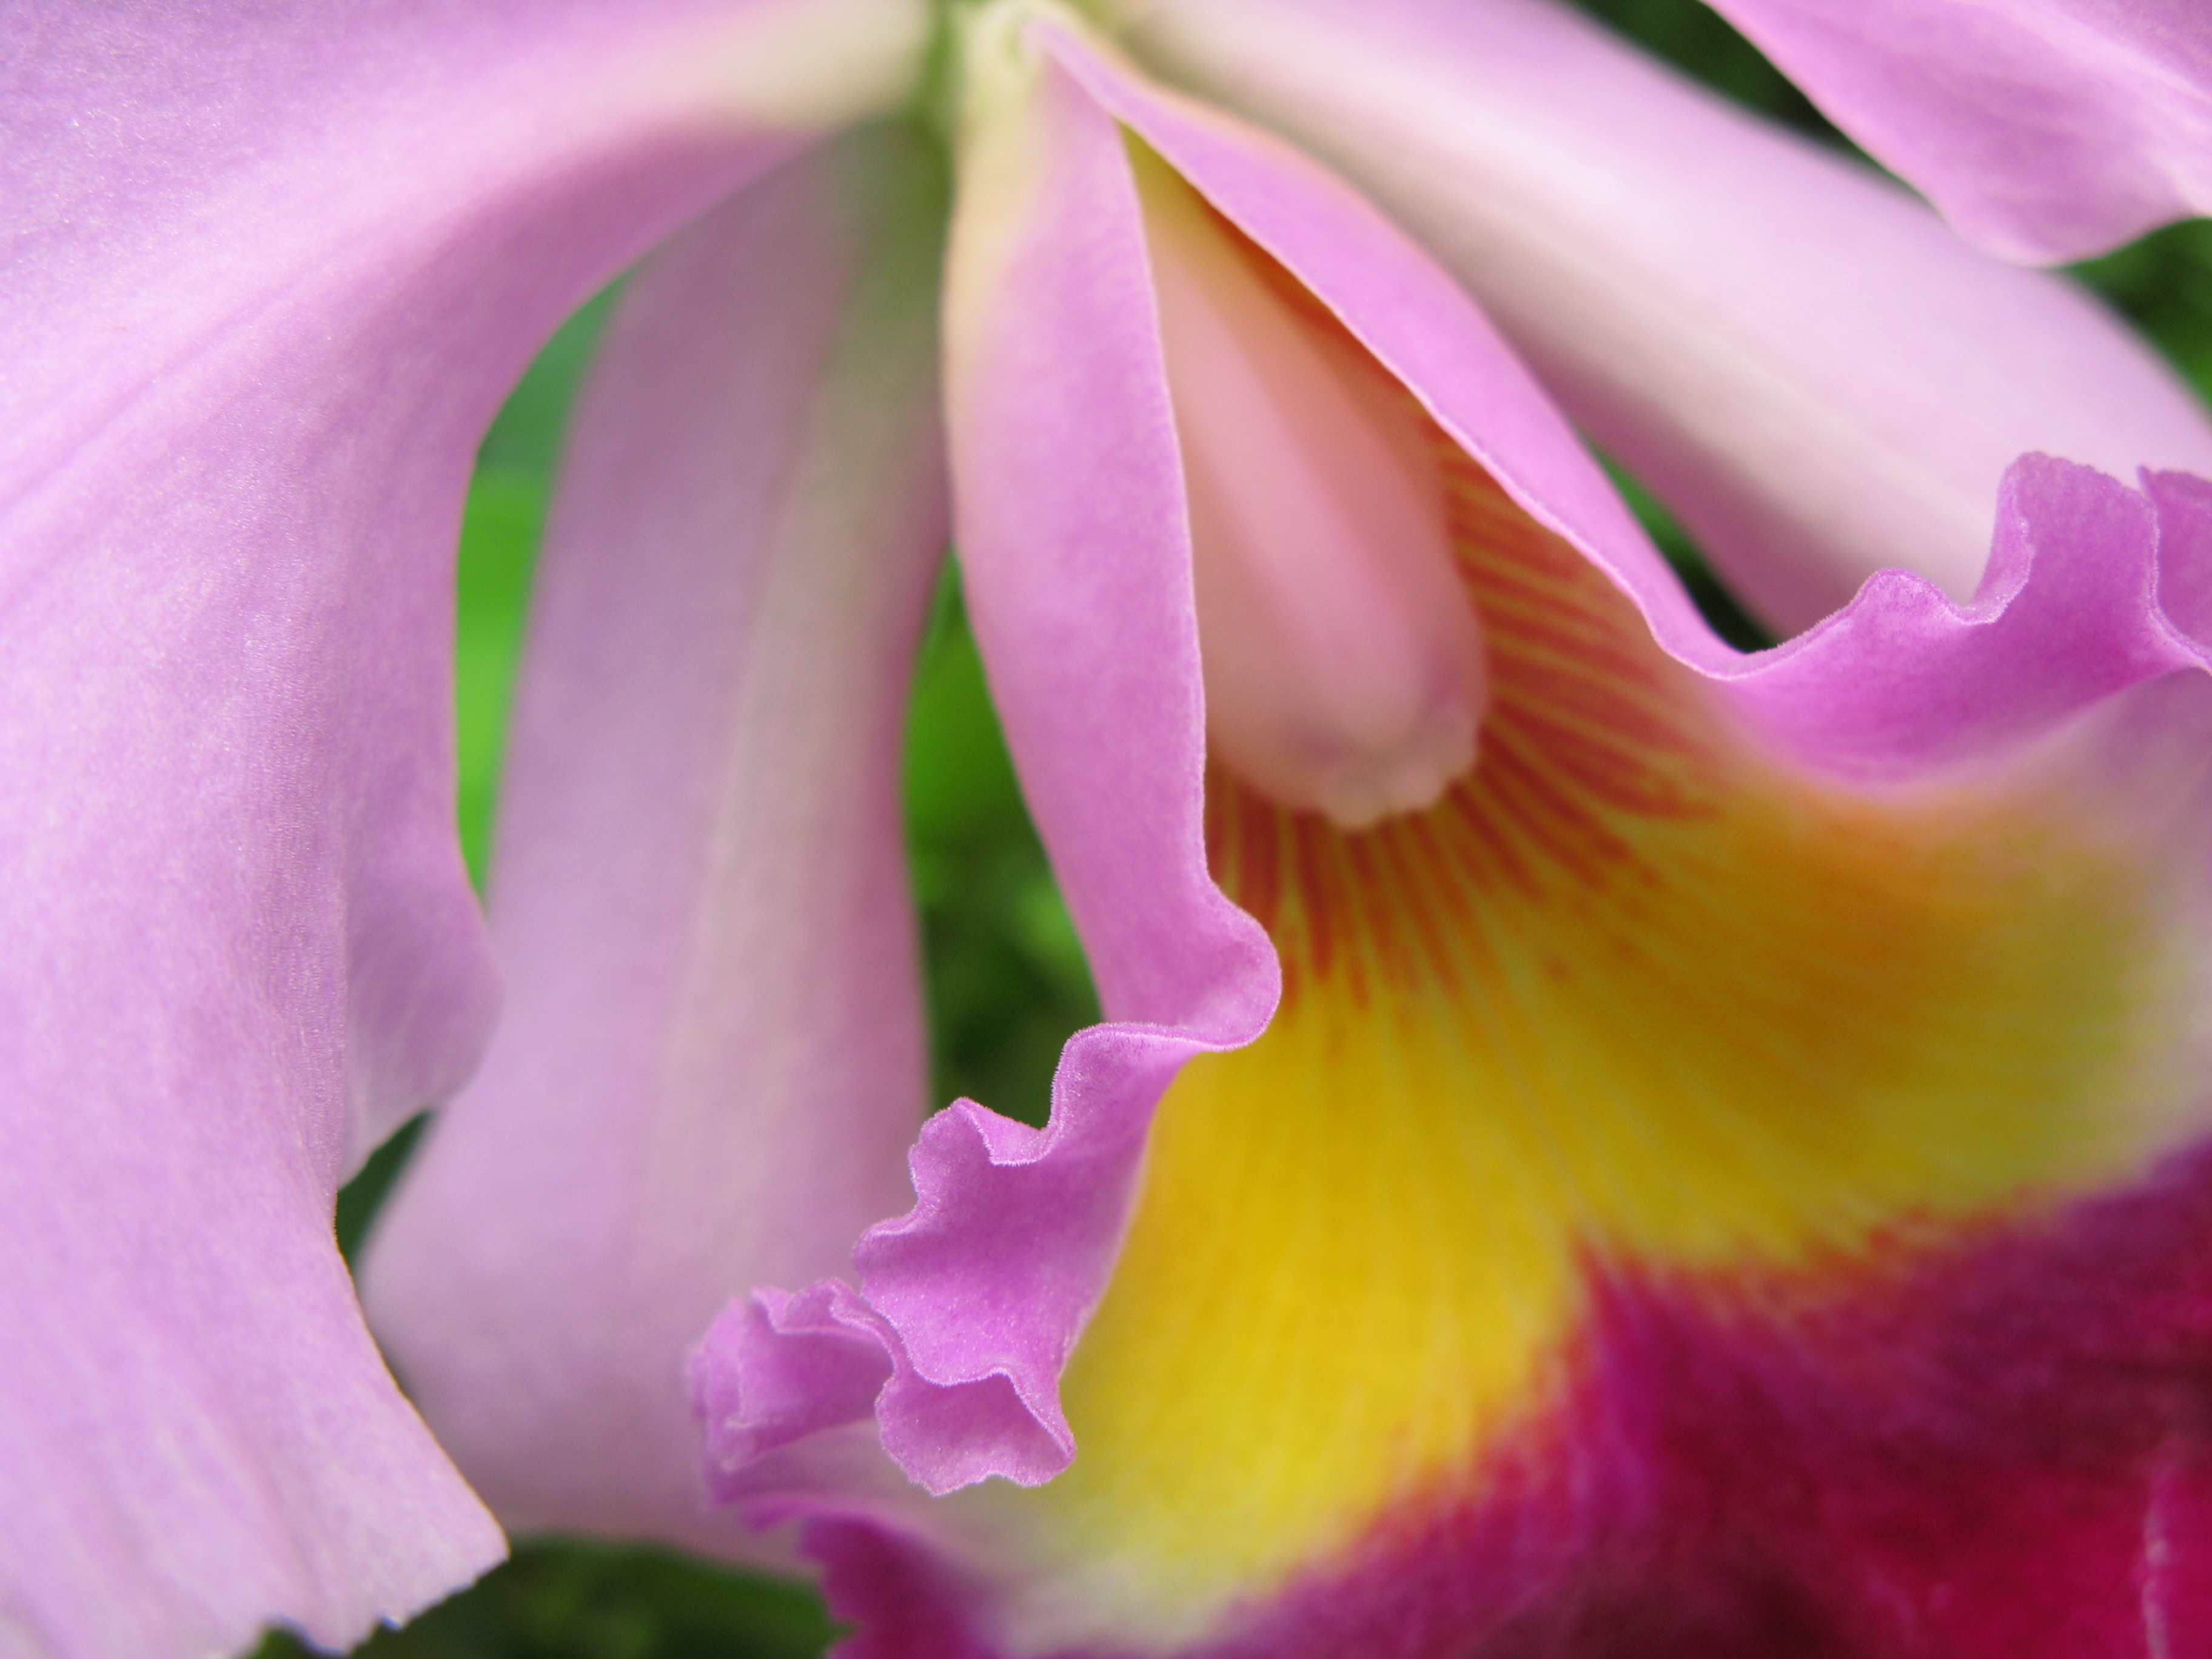
blossom, plant, flower, purple, petal, high, pink, flora, close up, cool image, eye, hires, hi, res, g7, macro photography, flowering plant, cattleya, plant stem, land plant